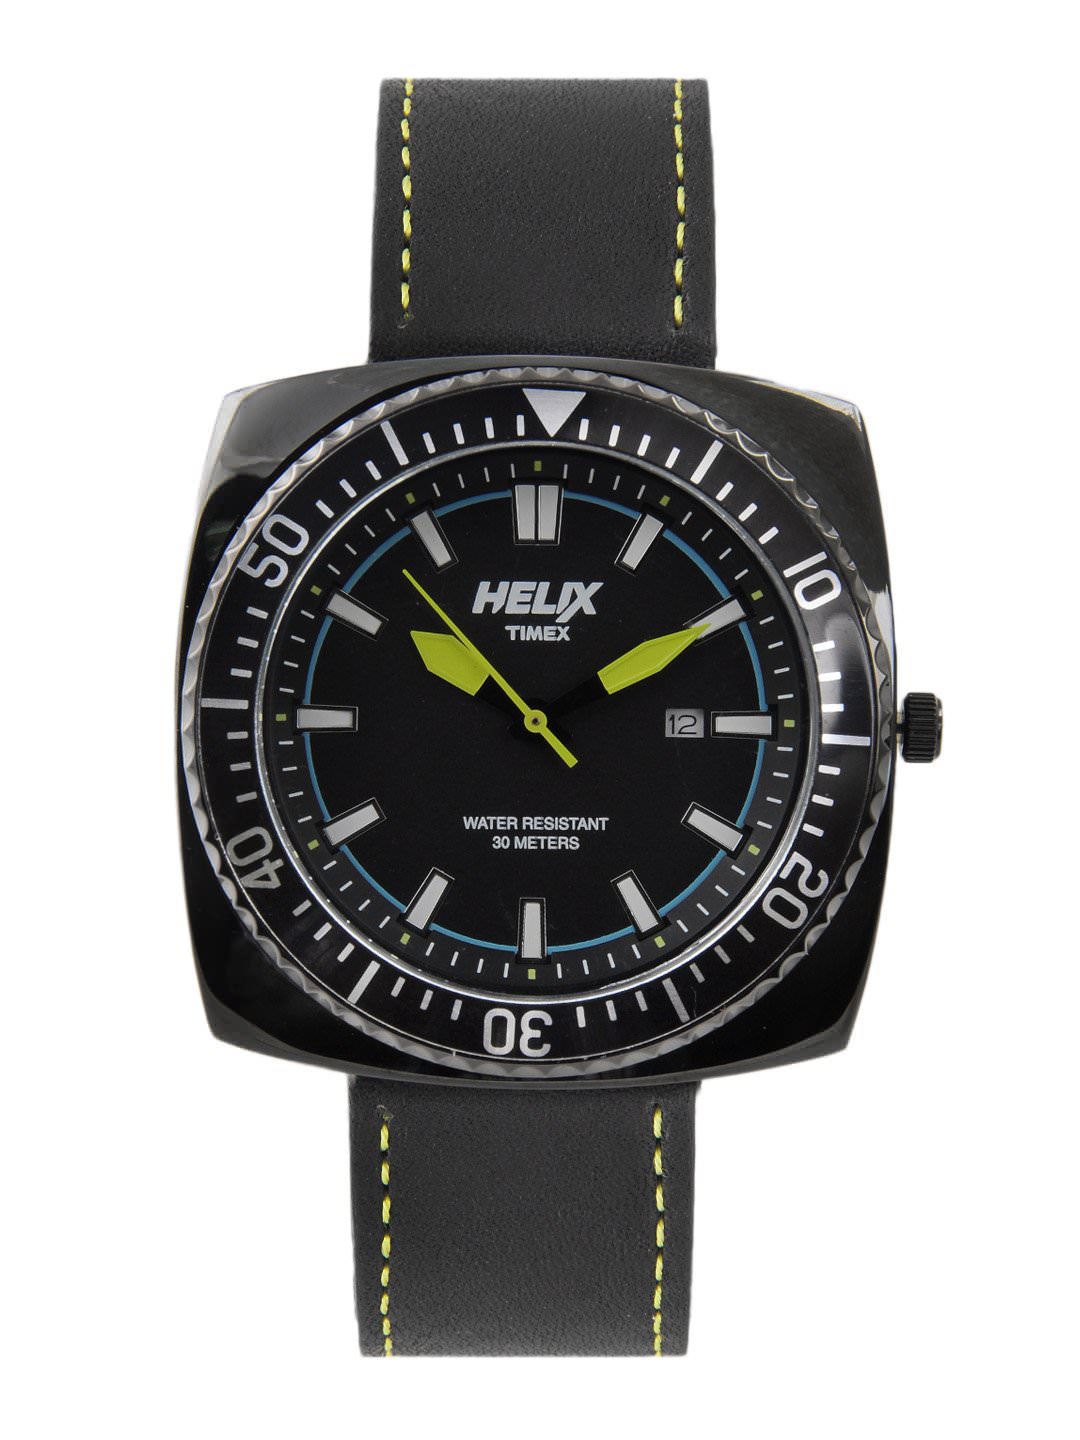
Helix Men Black Dial Watch
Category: Accessories / Watches / Watches
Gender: Men
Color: Black
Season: Winter 2016
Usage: Casual